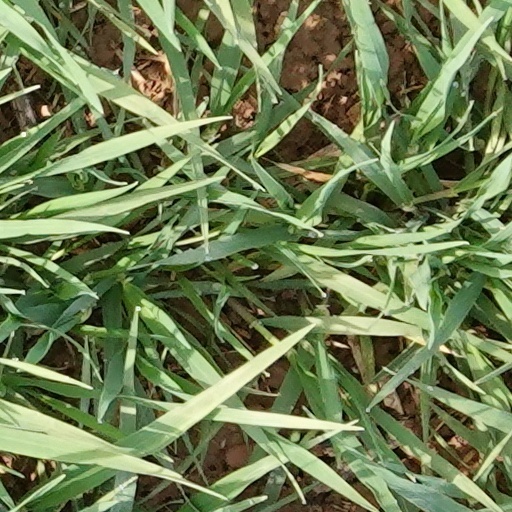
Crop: wheat